Bjørn Myhre

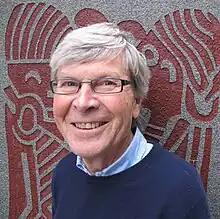
Myhre in 2010

He was born in Time. He was assigned with the Stavanger Museum from 1965 to 1968, and with Historisk Museum at the University of Bergen from 1968 to 1985. He was appointed professor at the University of Oslo from 1985 to 1993, and served as director of Arkeologisk Museum in Stavanger from 1993 to 1998. His books include "Jernalderens bosetningshistorie i Høyland fjellbygd" from 1972, and "Gårdsanlegget på Ullandhaug" from 1980. He was a fellow of the Norwegian Academy of Science and Letters.